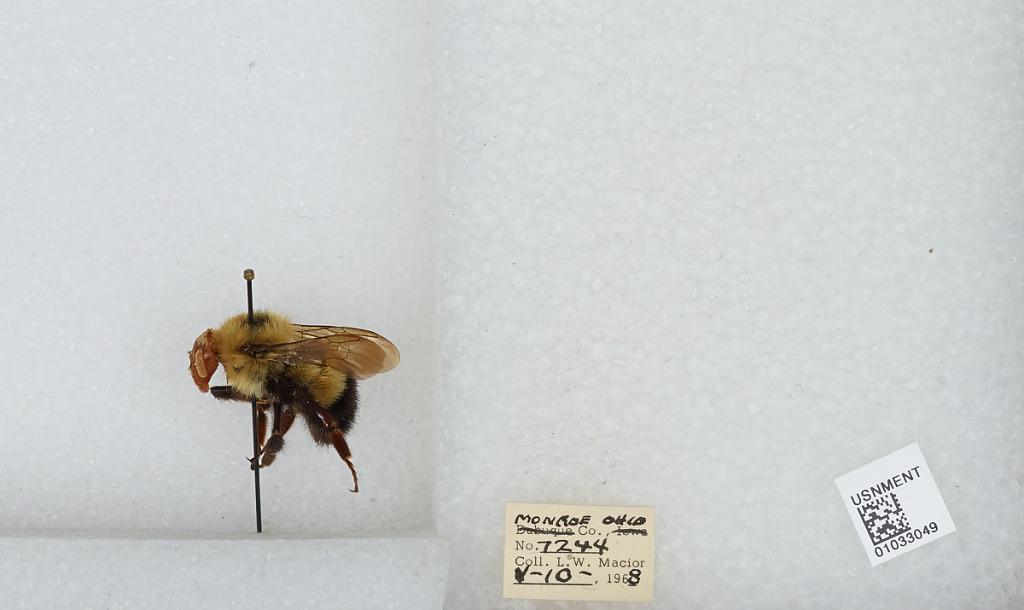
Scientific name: Bombus (Pyrobombus) vagans vagans Smith
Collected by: L. Macior
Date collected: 1968-5-10
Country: United States
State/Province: Ohio
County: Monroe
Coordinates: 39.73, -81.08